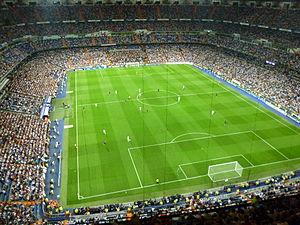
Le parcours européen du Manchester City Football Club est l'histoire des participations du Manchester City Football Club aux différentes Coupes d'Europe. Manchester City a participé à des compétitions organisées par l'UEFA à plusieurs occasions. Le club a représenté l'Angleterre en Ligue des champions à cinq occasions, en Ligue Europa sept fois et en Coupe des vainqueurs de coupe deux fois. Manchester City est l'une des douze équipes basées en Angleterre à avoir gagné un trophée européen, en l'occurrence la Coupe des vainqueurs de coupe 1969-1970.